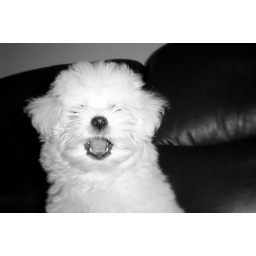
gilby in black and white at 4 months